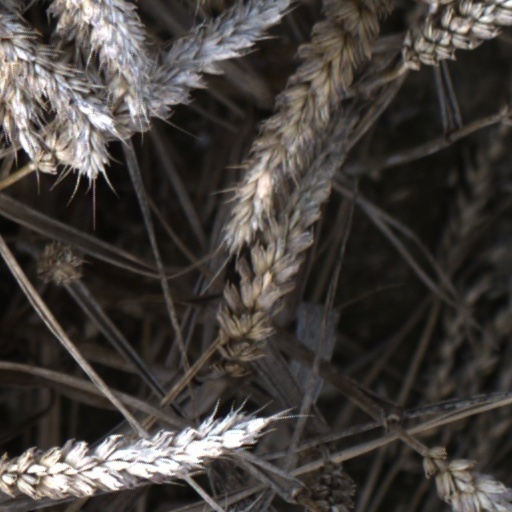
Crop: wheat